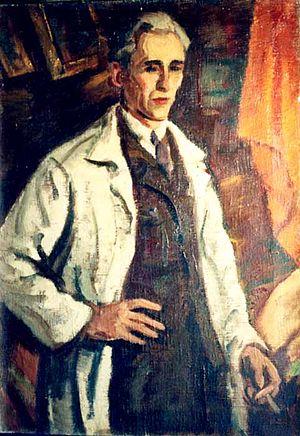
Ștefan Dimitrescu est un peintre et dessinateur post-impressionniste roumain.